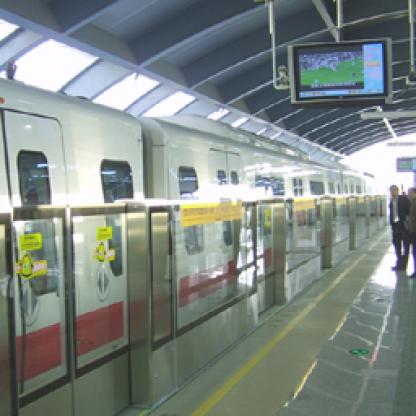
Scene: Indoor